John Rigby (politician)

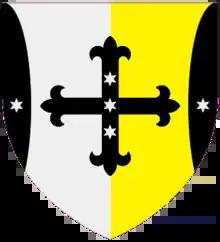
Shield of arms

A few years before his retirement, Rigby had suffered a severe fall, and never fully recovered his health. He died aged 69, unmarried, at his home at Chelsea Embankment, London in July 1903.